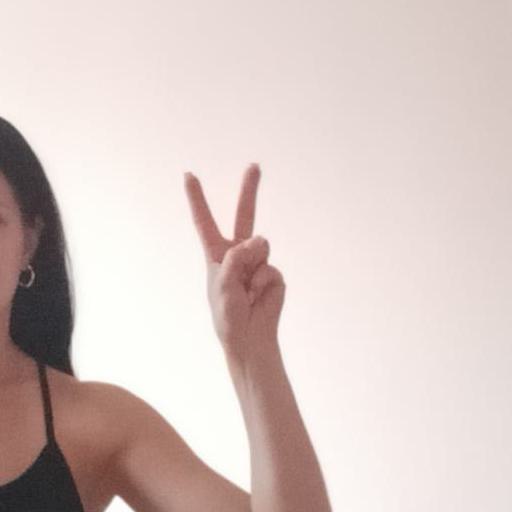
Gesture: peace